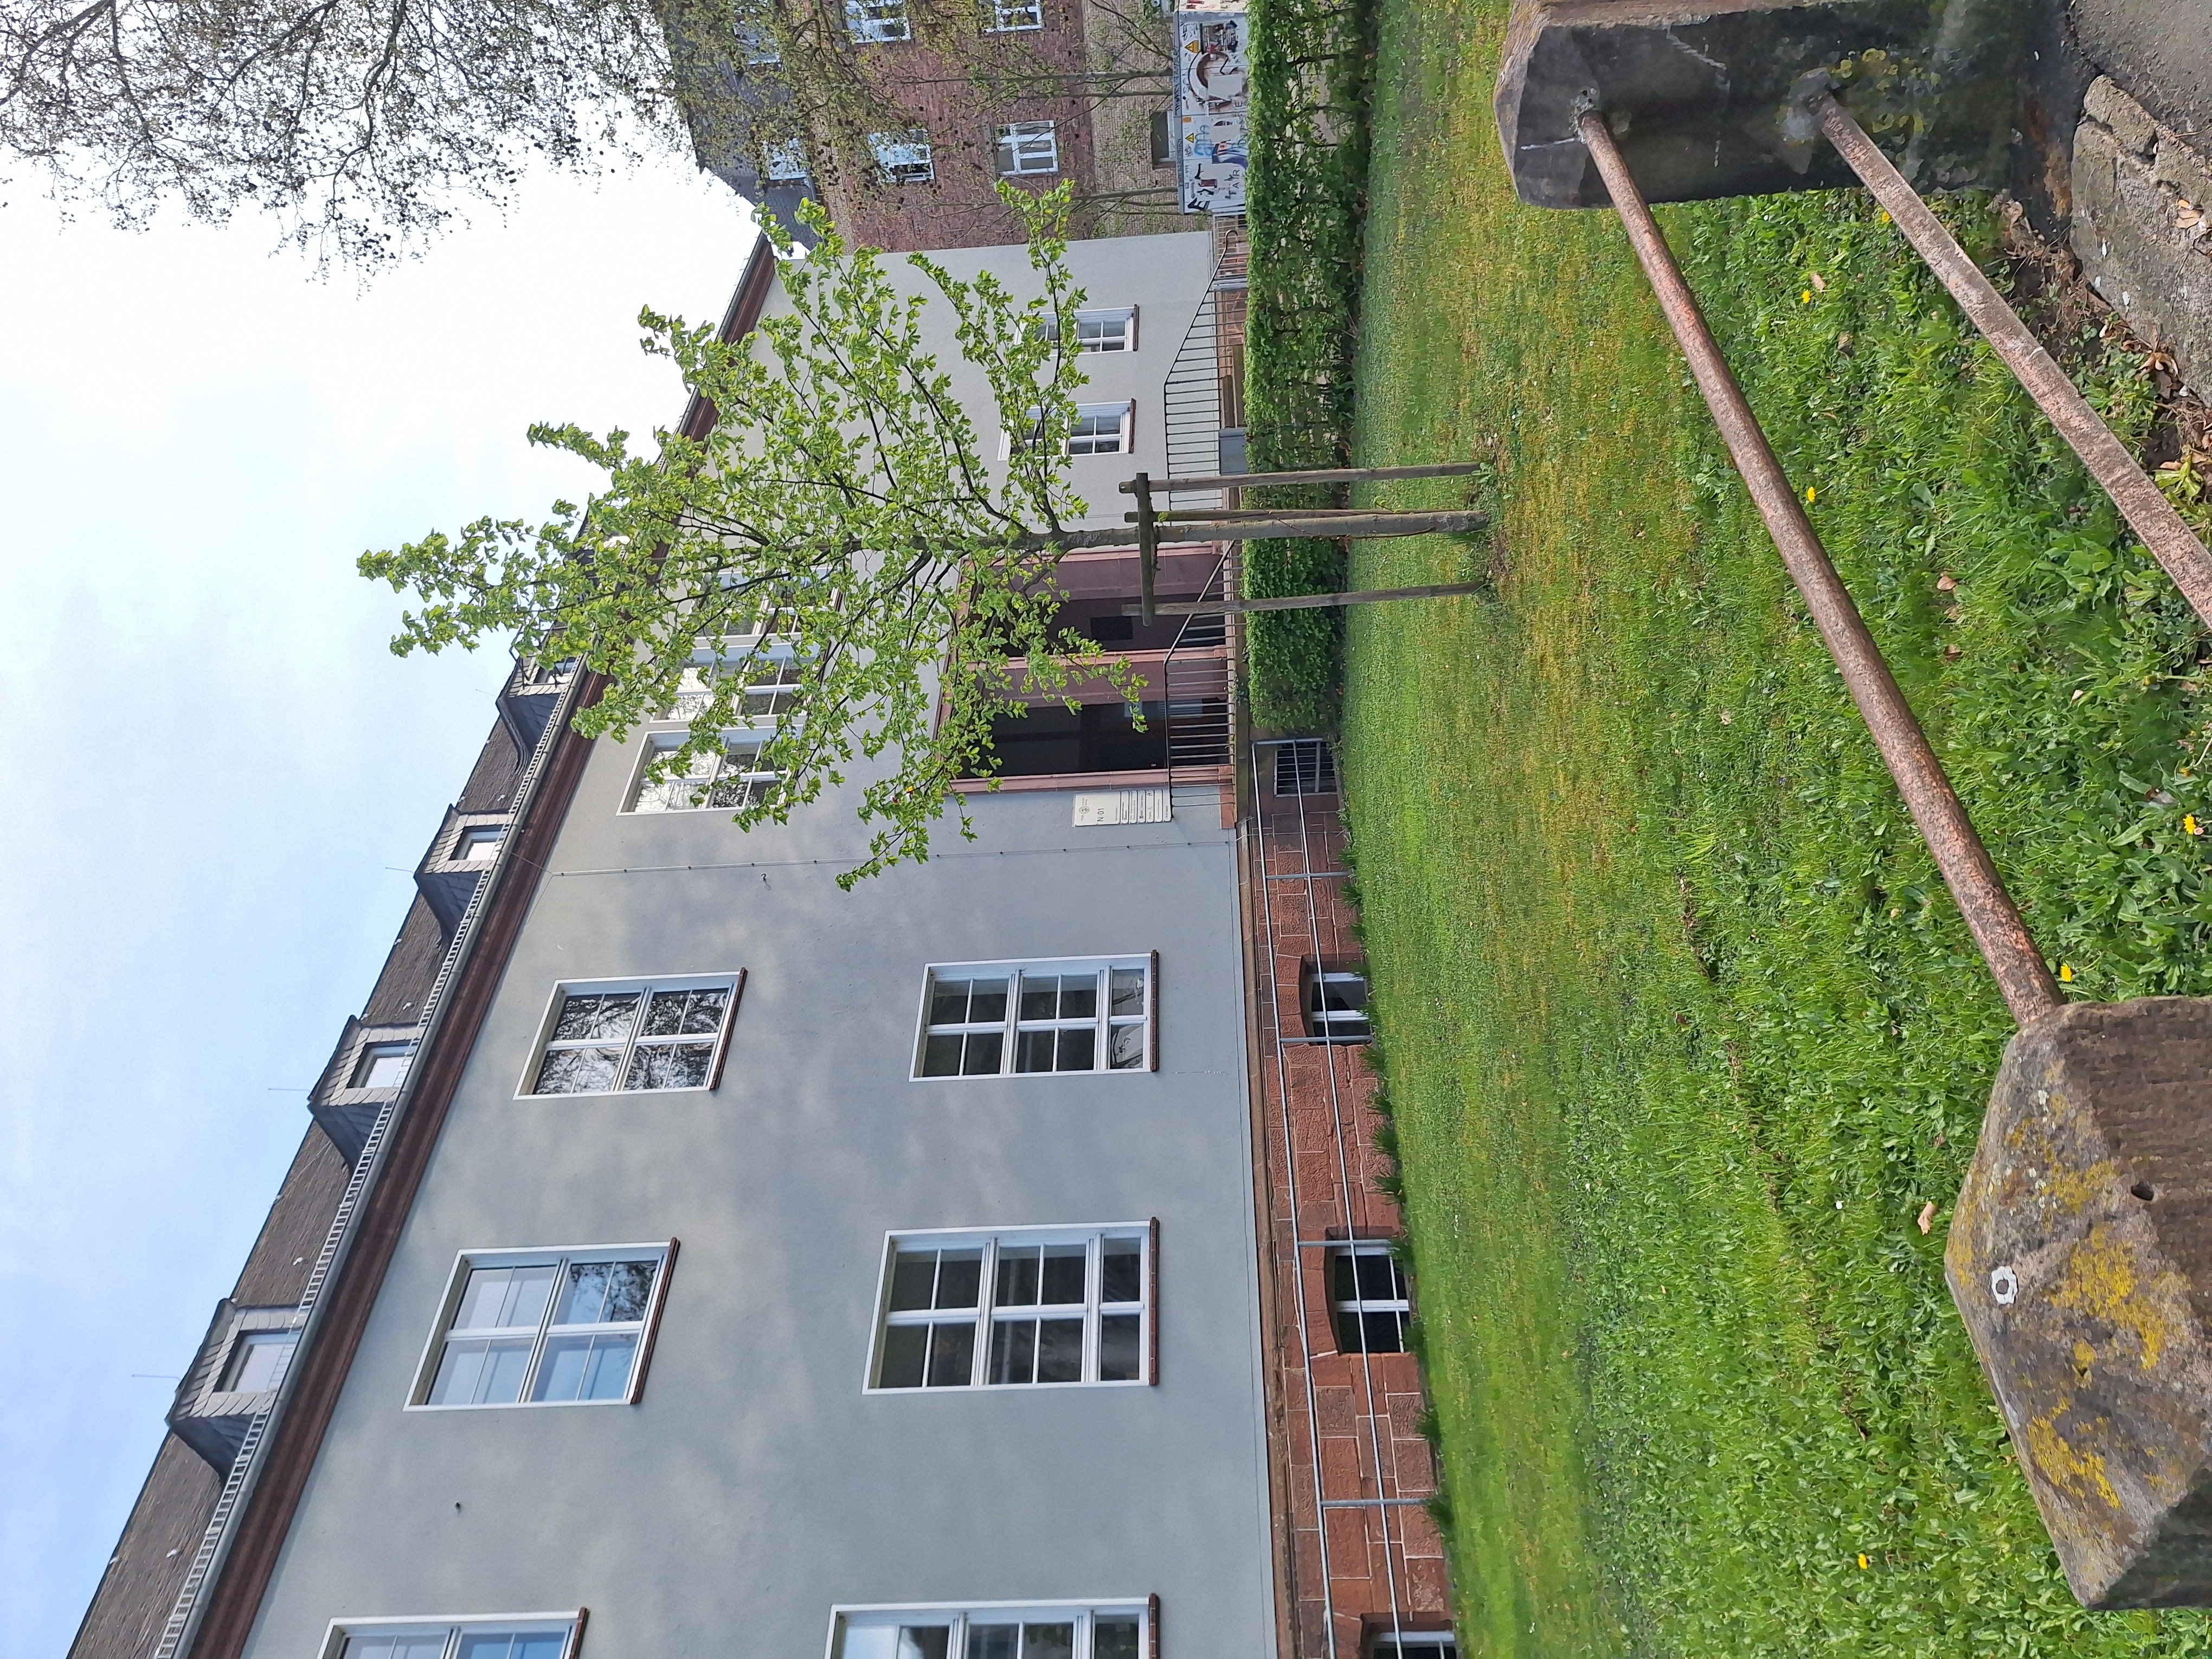
Building: Bahnhofstraße 7